Tanquary Fiord Airport

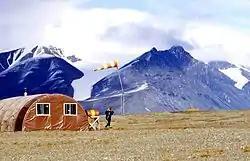
Tanquary Camp and wind sock at Tanquary Fiord Airport

Tanquary Fiord Airport is located at the southern side of Tanquary Fiord, Nunavut, Canada, close to the end of the fiord. It is located within Quttinirpaaq National Park and is maintained by Parks Canada. It serves as the main access to the park for tourists. Hikers to Lake Hazen, which is located to the northeast, start from Tanquary Camp.